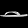
Label: Sandal